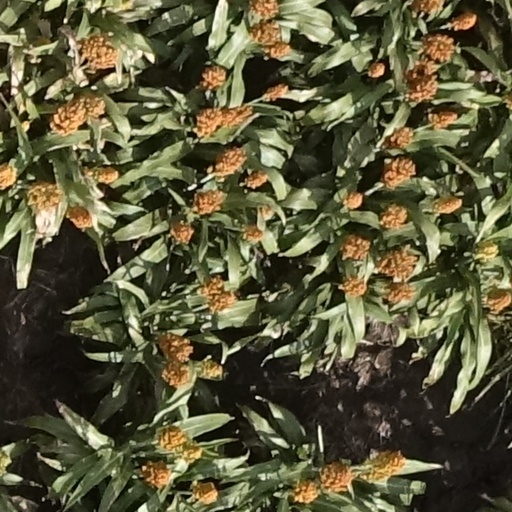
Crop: sorghum